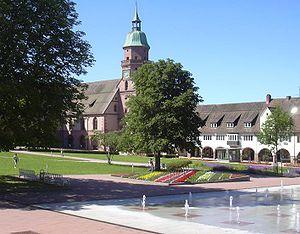
Freudenstadt est une ville d'Allemagne située dans le Land de Bade-Wurtemberg, chef-lieu de l'arrondissement de Freudenstadt depuis le 1ᵉʳ janvier 1988.